Close air support

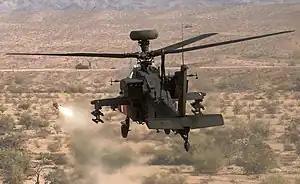
U.S. Army testing of the Joint Air-to-Ground Missile (JAGM) via an AH-64 Apache Longbow at Cibola Range, Yuma Proving Ground

Various aircraft can fill close air support roles. Military helicopters are often used for close air support and are so closely integrated with ground operations that in most countries they are operated by the army rather than the air force. Fighters and ground attack aircraft like the A-10 Thunderbolt II provide close air support using rockets, missiles, bombs, and strafing runs.